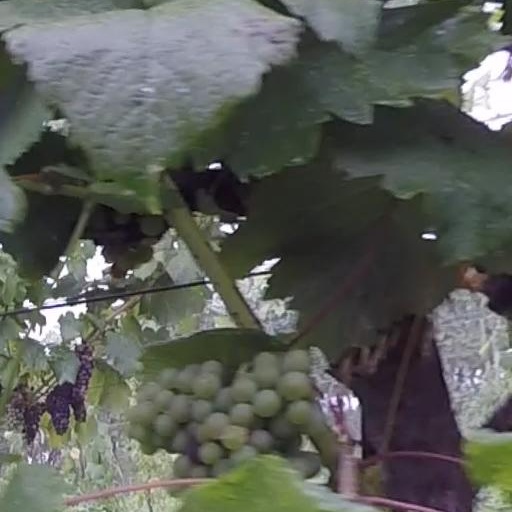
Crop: grape